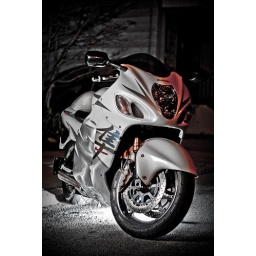
Sony F56 at 1/16 on ground behind bike gelled blue, and Sony F42 at 1/4 in softbox camera left at 6'